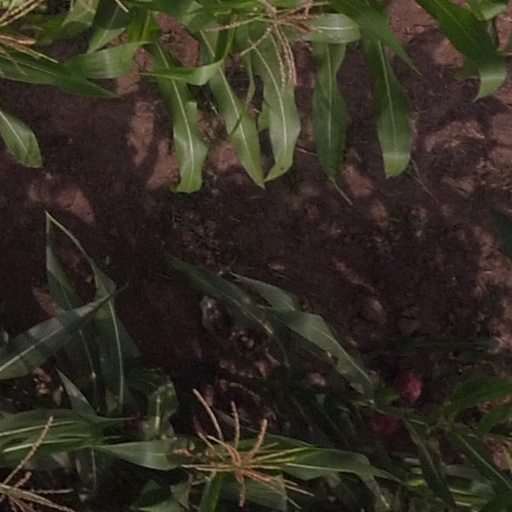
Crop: maize; corn